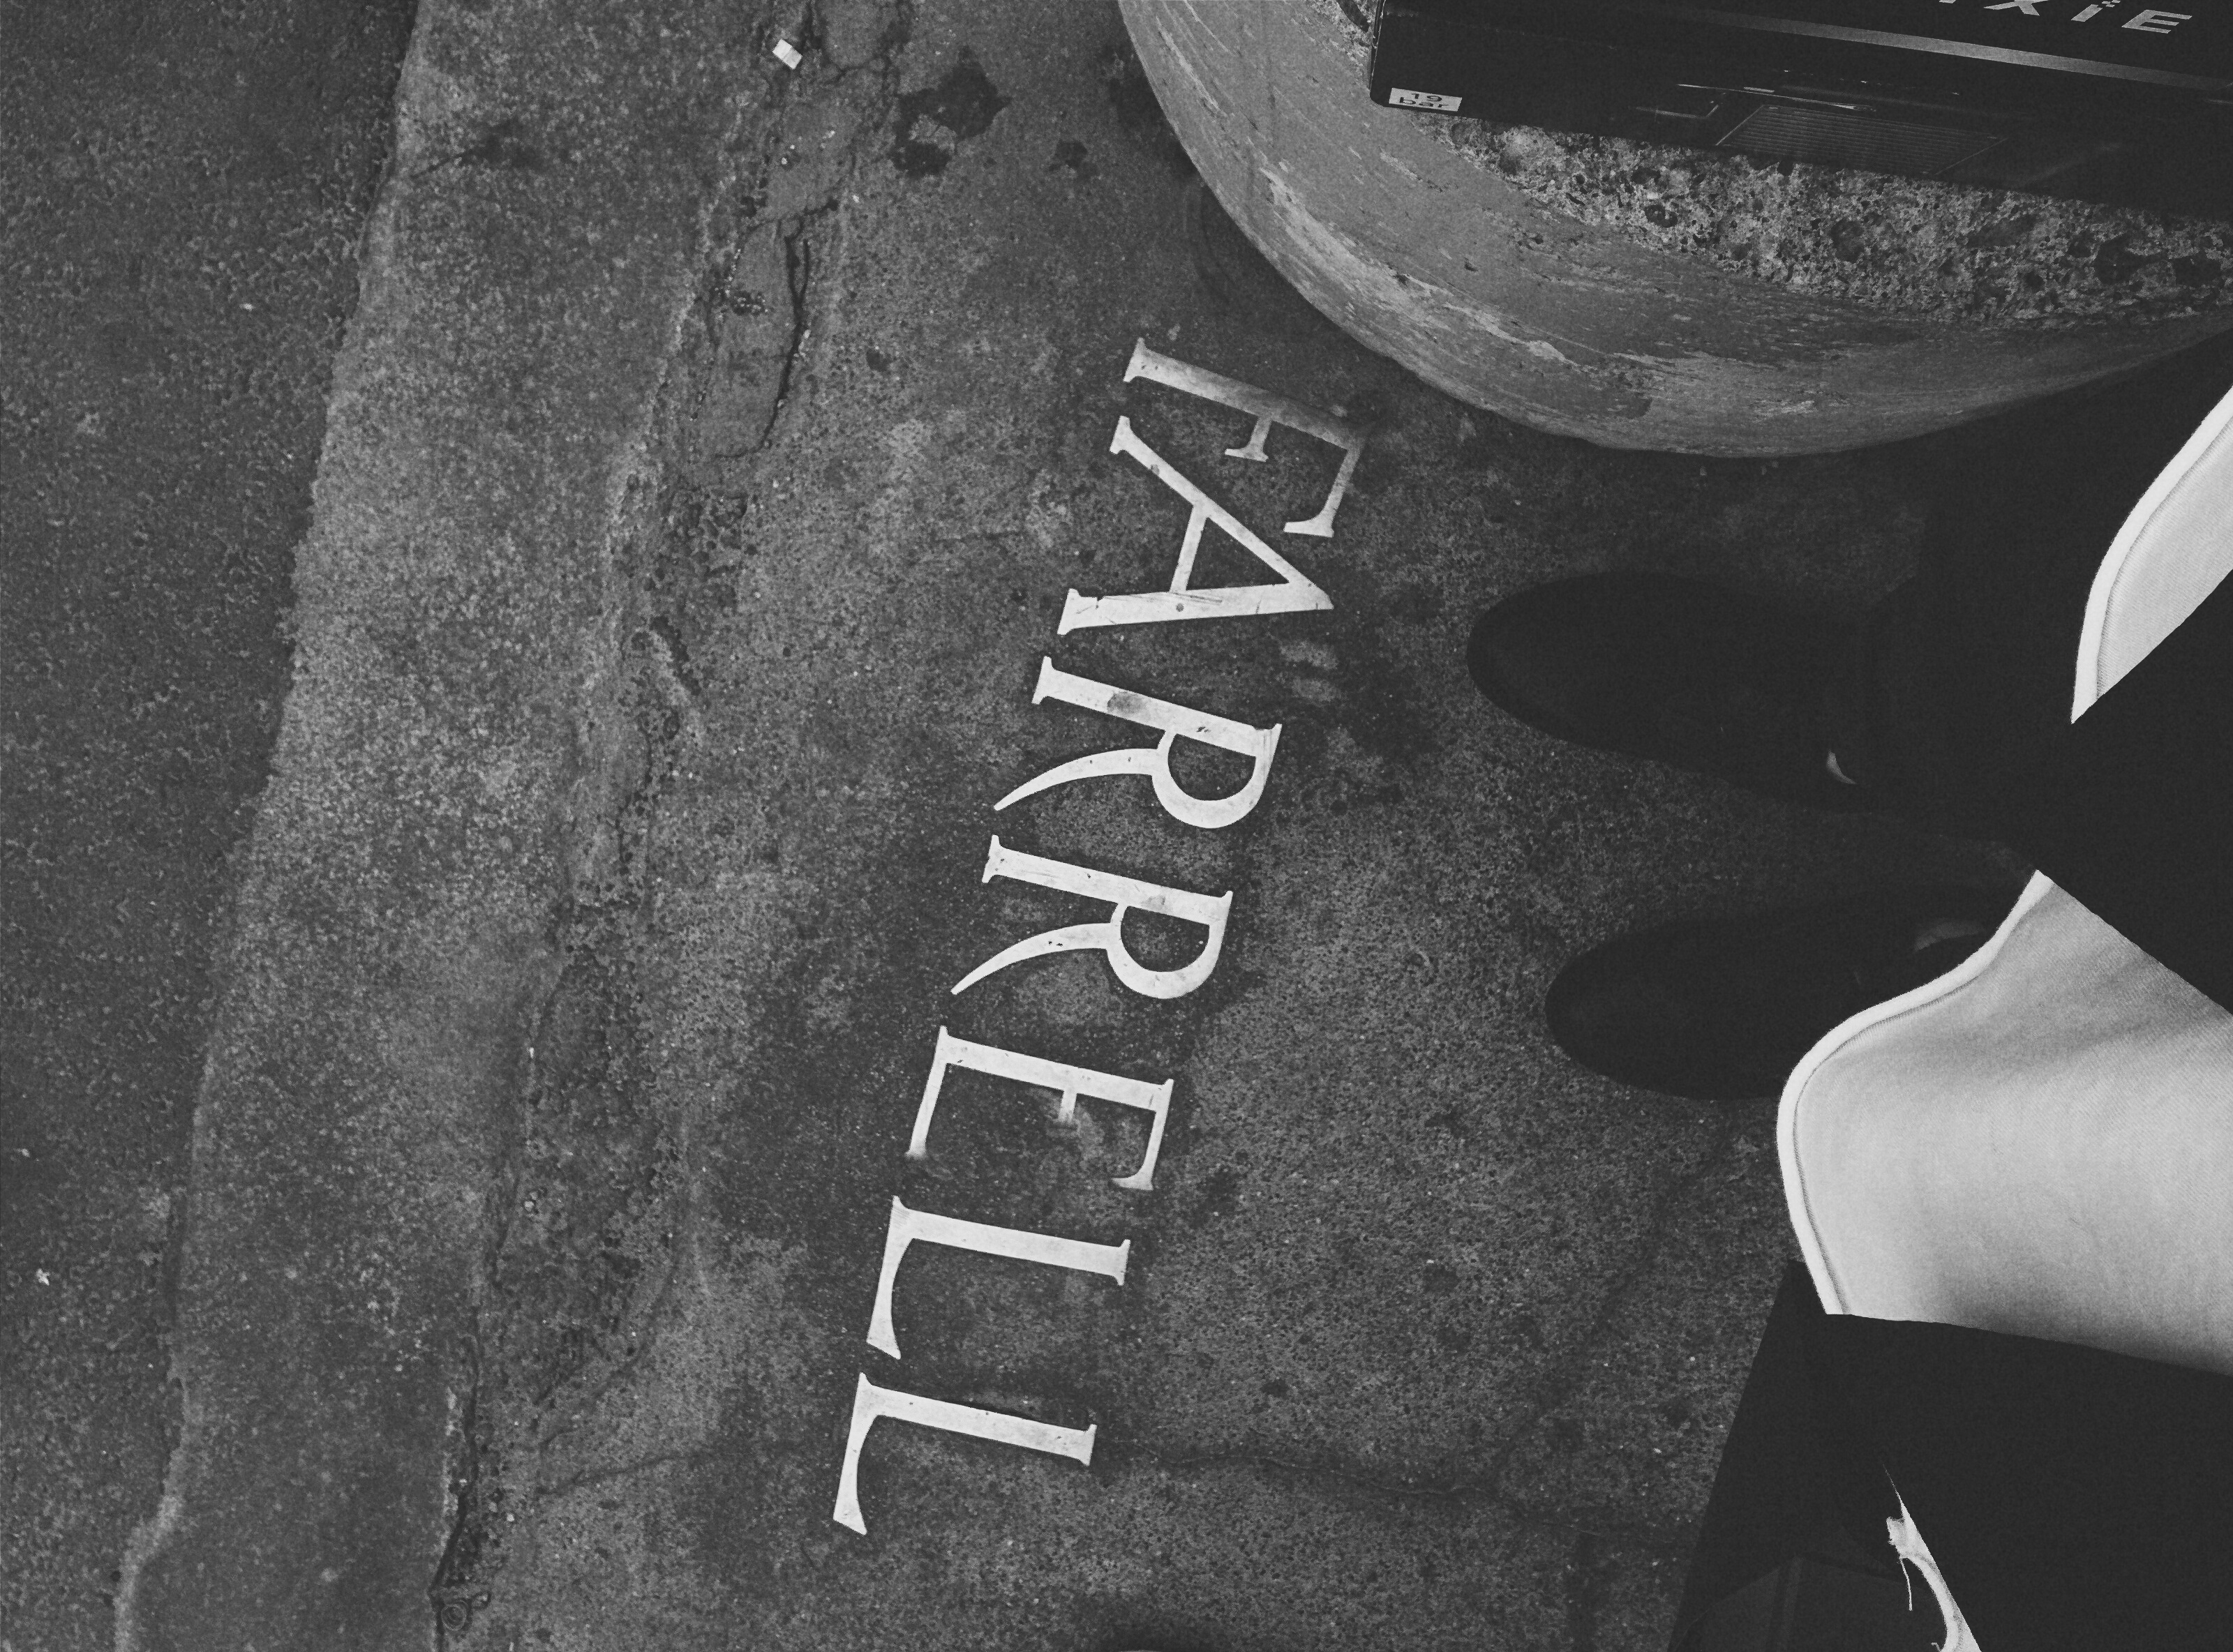
black and white, white, number, shadow, darkness, black, monochrome, font, photograph, image, shape, monochrome photography, film noir